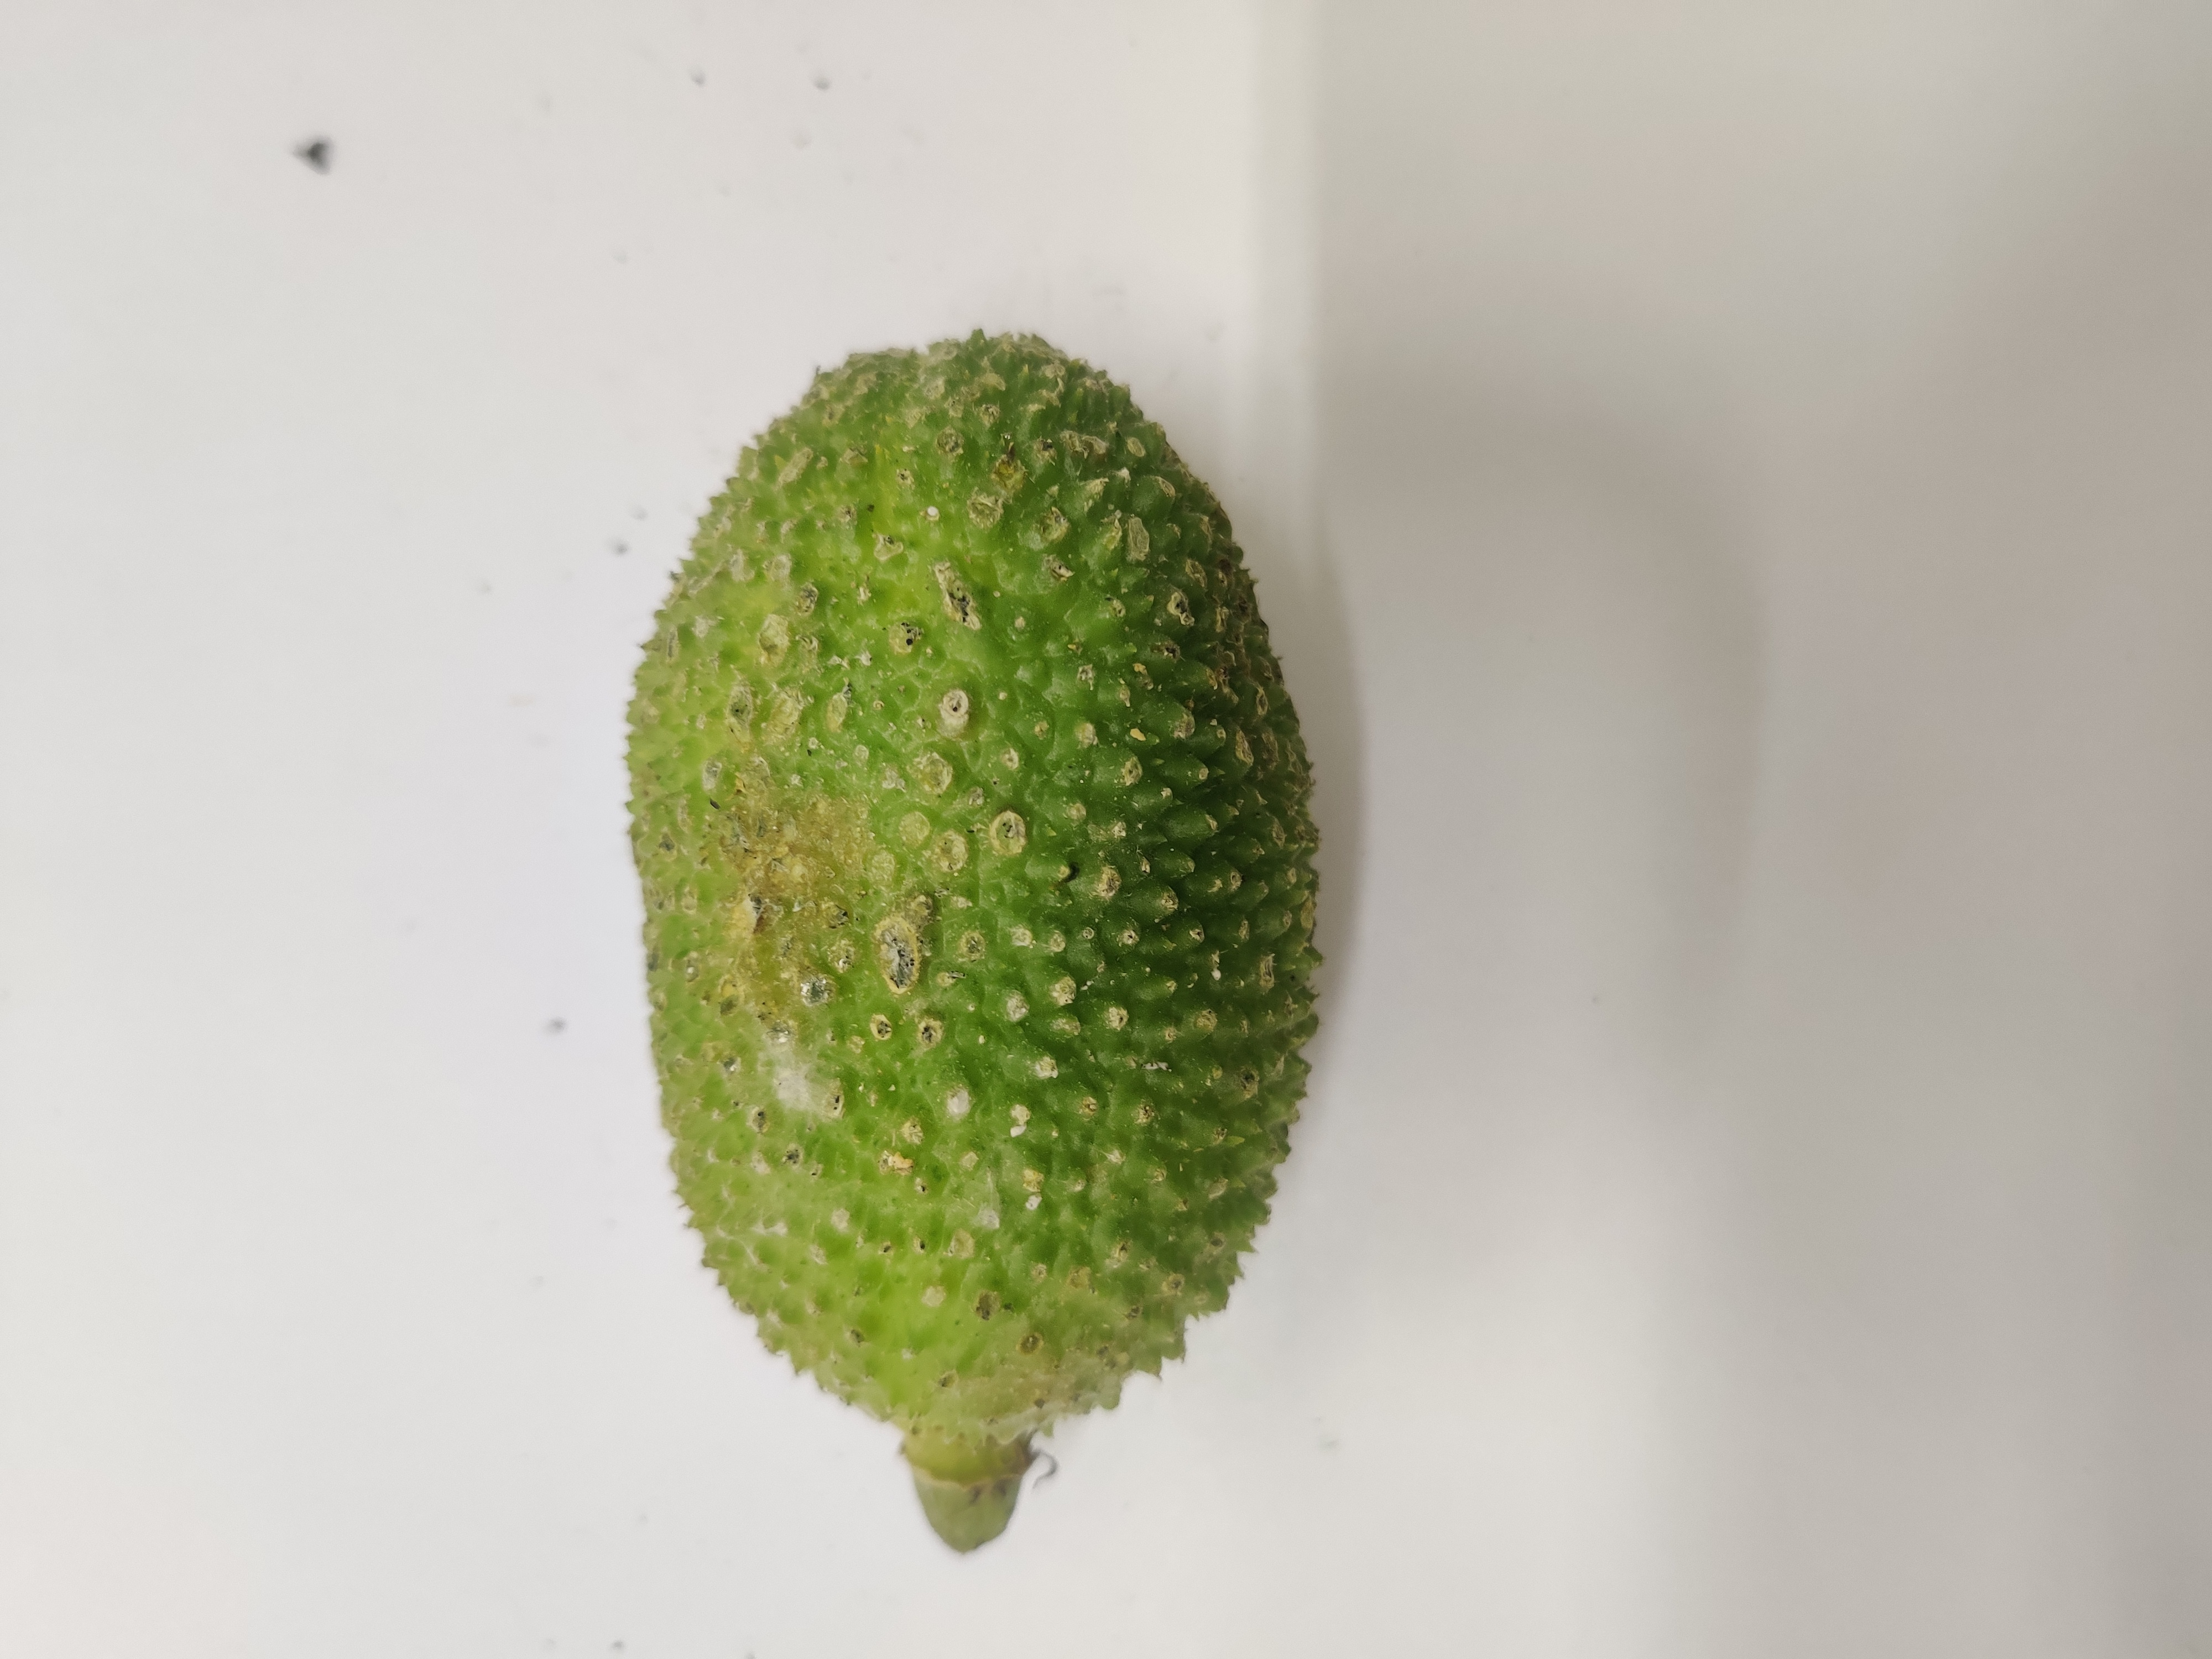
Crop: Spiny Gourd
Condition: Severely Damaged